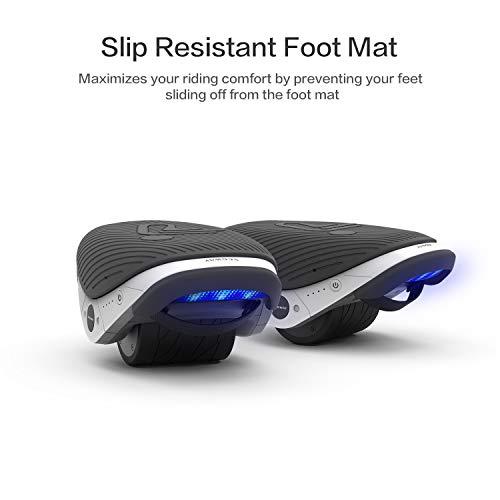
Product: Segway Drift W1 e Roller Skates, e-Skate Electric Hovershoes, Ninebot Rollerblades Men Mens Women Boys Girls
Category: Sports & Outdoors | Outdoor Recreation | Skates, Skateboards & Scooters | Scooters & Equipment | Scooters
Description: Latest Self-Balancing Technology: Whether riding on one foot or both feet, riders have a variety of fun riding and freestyle options with Segway Drift W1.
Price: $469.99
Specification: Product Dimensions:         11.5 x 6.4 x 4.8 inches ; 15.5 pounds    |Shipping Weight: 17.6 pounds (View shipping rates and policies)|ASIN: B07G34LL58|Item model number: W1|Batteries 2 Lithium ion batteries required. (included)|    #609    in Sport Scooters